Minden (minor league baseball)

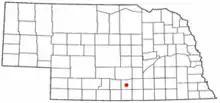
Minden, Nebraska location

The Minden home ballpark was referred to as the "Minden Grounds." With the Chautauqua Park as the only known park in Minden in the era, the ballpark was likely located within. Numerous Chautauqua parks were reported to have been built in the region in 1902, with the Kearney County Chautauqua Association owning the parcel in Minden. Chautauqua Park is the oldest public park in Minden. The park is still in use today with a historic bandshell, located at 7th Street and Minden Avenue, Minden, Nebraska.